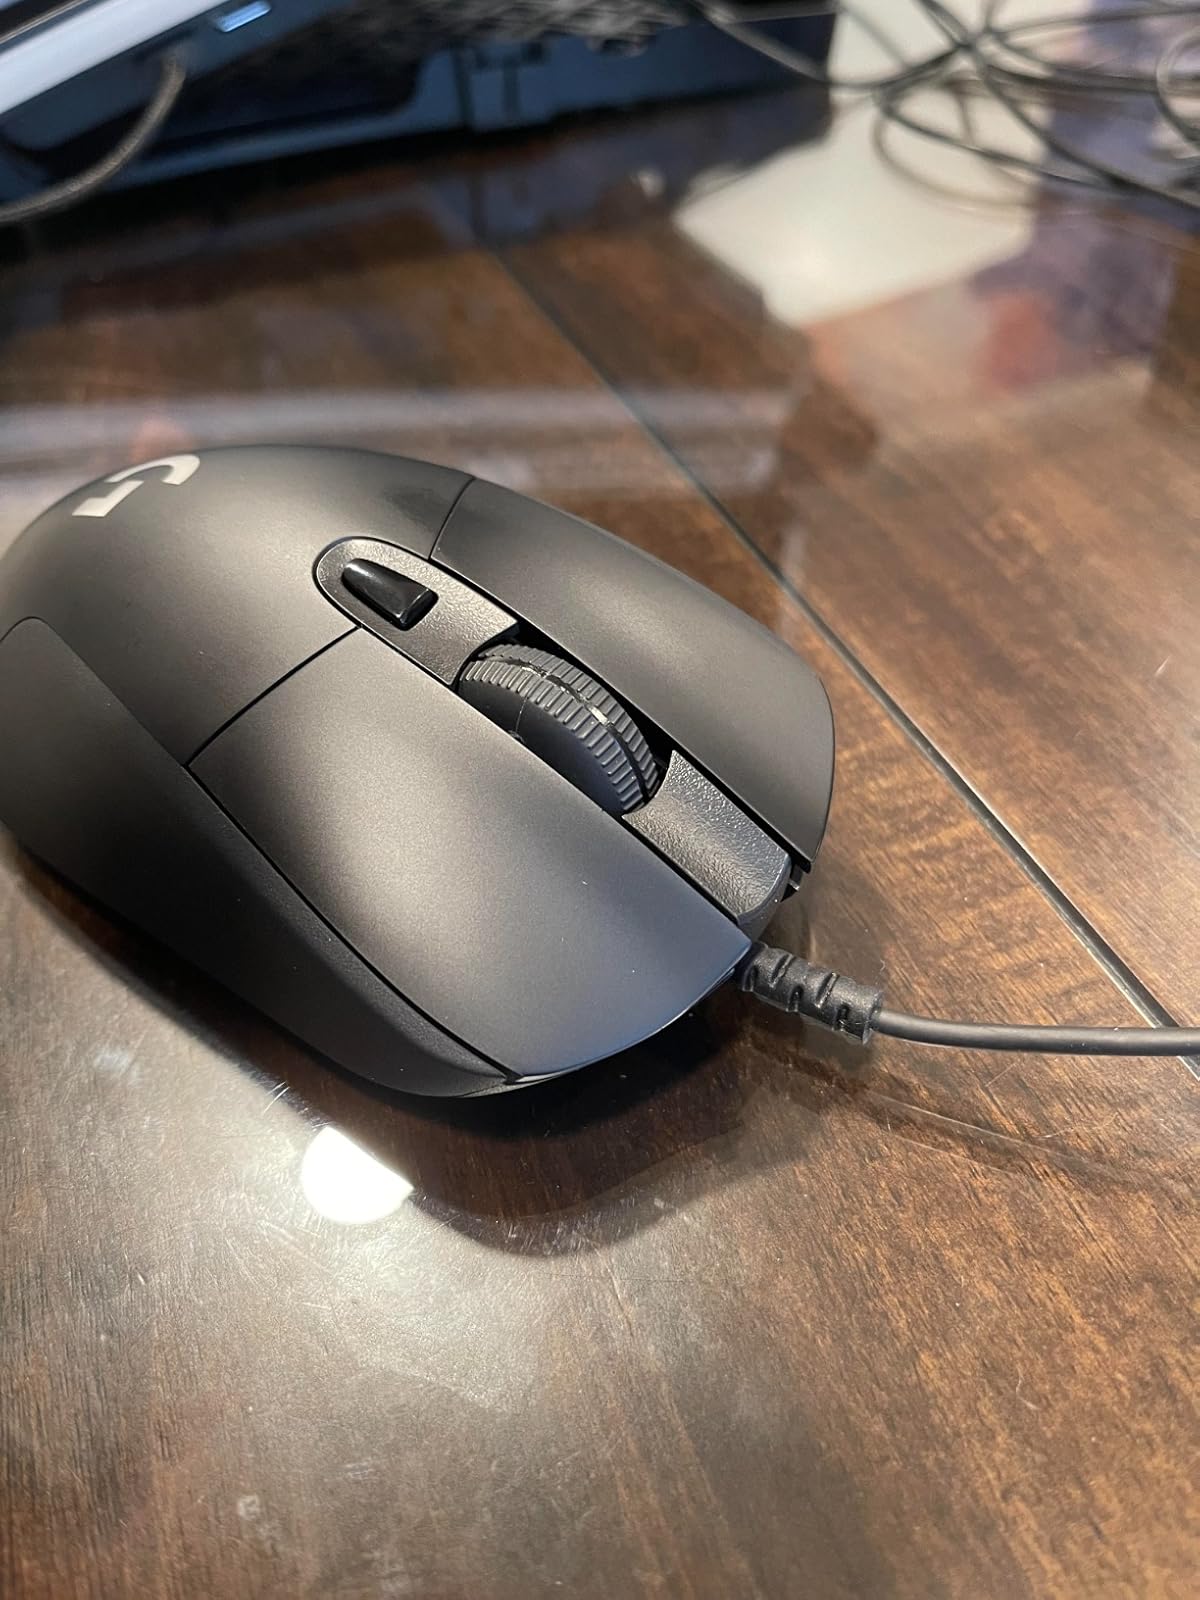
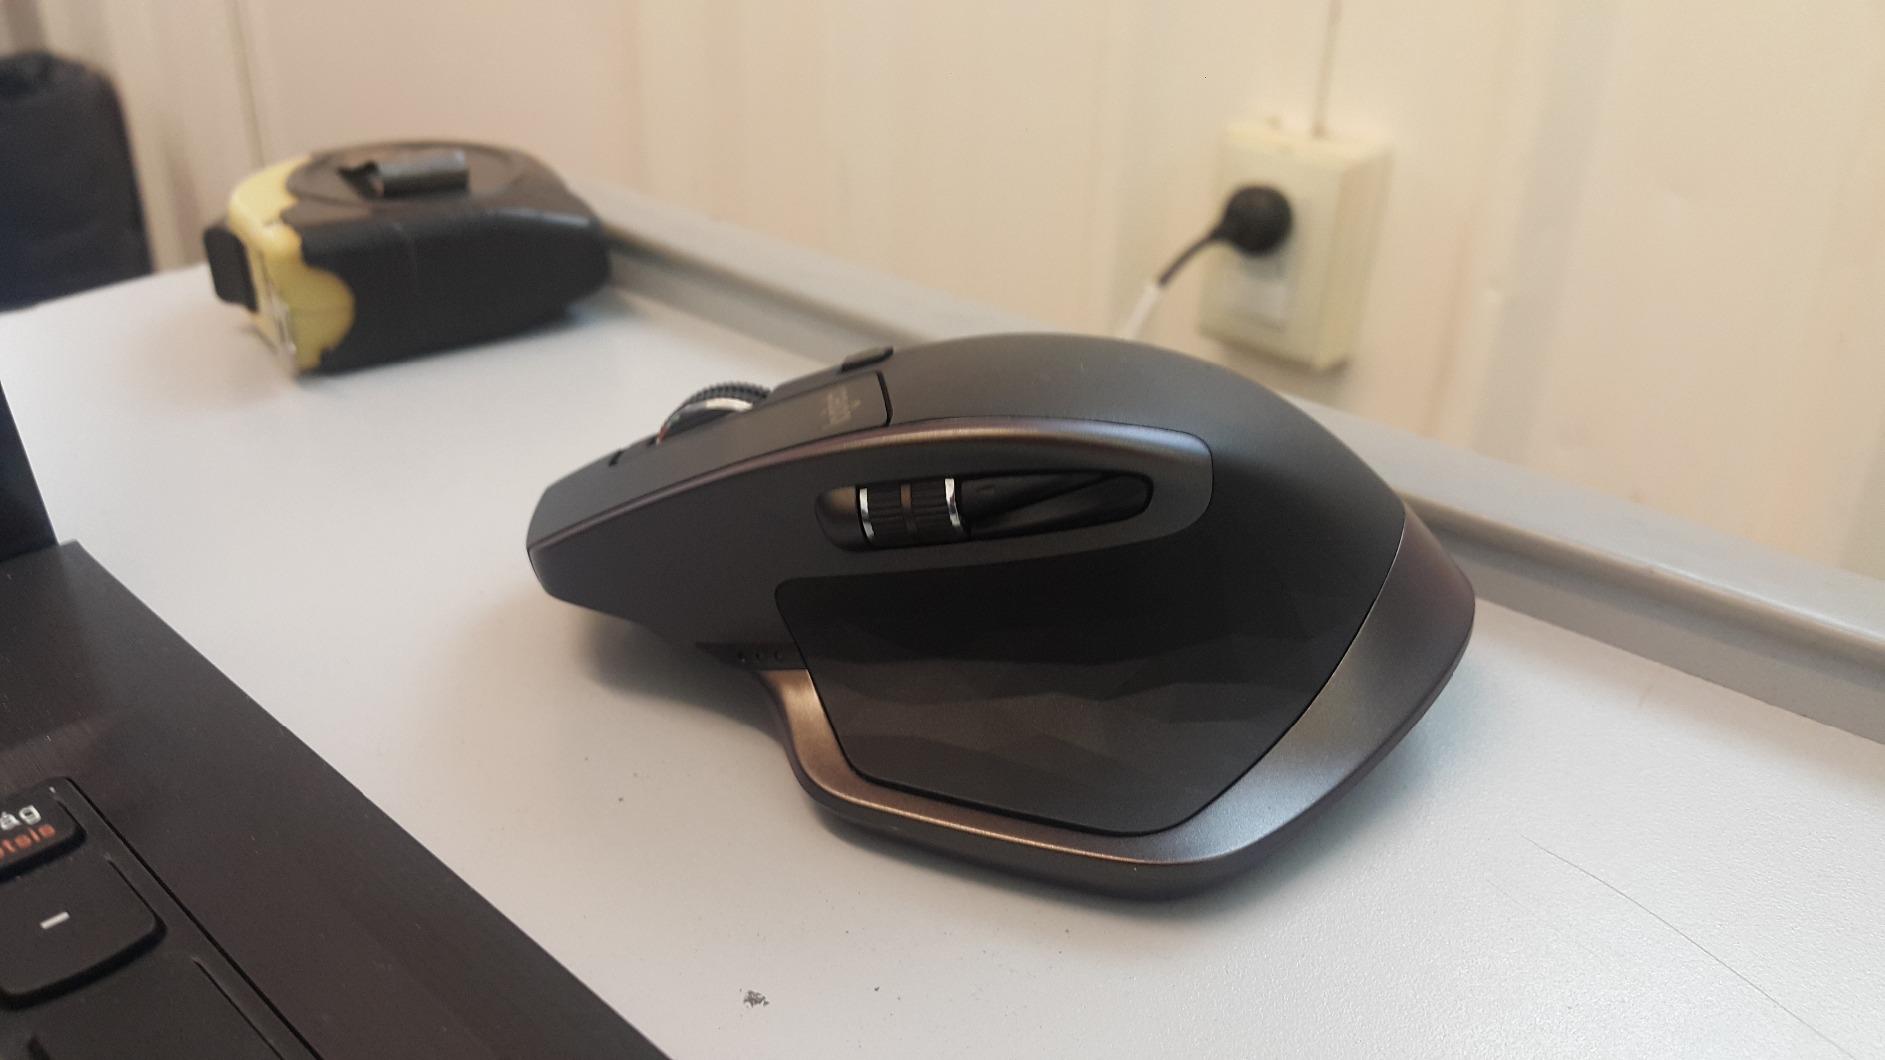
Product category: mouse
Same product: no